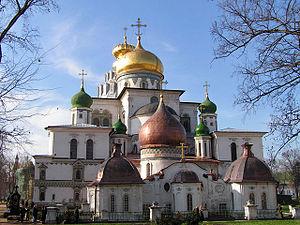
L’architecture russe s’enracine dans la culture matérielle de l'état slave des Rus' de Kiev. À la chute du royaume de Kiev, l’histoire de l'architecture russe s’est poursuivie dans les principautés de Vladimir-Souzdal, de Novgorod, puis dans les États successifs du tsarat de Russie, de l’Empire russe, et de l’Union soviétique, jusqu'à l'actuelle fédération de Russie.
Istra est une ville de l'oblast de Moscou, en Russie, et le centre administratif du raïon d'Istra. Sa population s'élevait à 35 139 habitants en 2014.